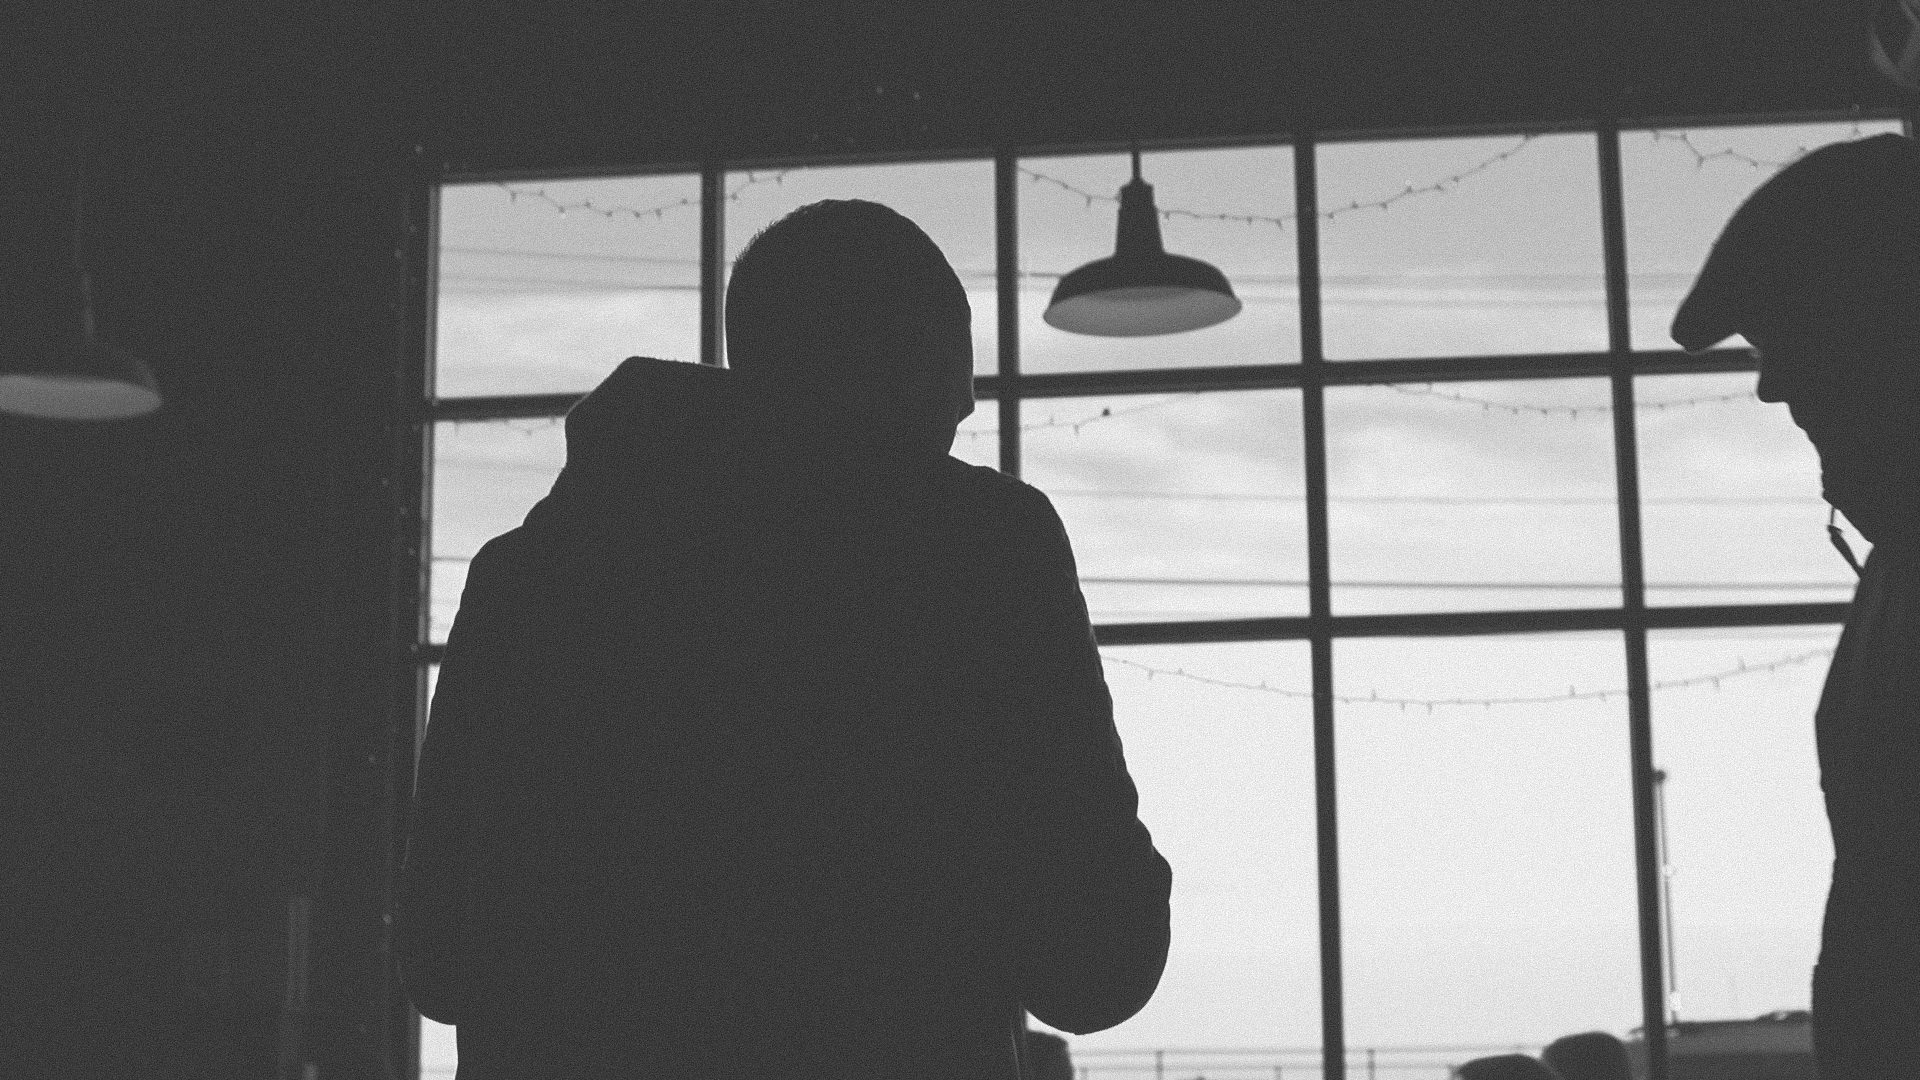
black and white, black, monochrome, brand, image, monochrome photography